WHJX

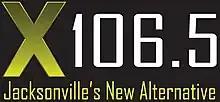
Previous logo

On November 20, 2017, WEZI and sister station WXXJ (102.9 FM) swapped formats, with WEZI becoming alternative rock-formatted "X106.5". The stations swapped call signs on November 26, 2017.